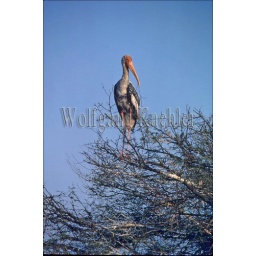
India, bharatpur bird sanctuary, painted stork perched in tree (Adult bird)